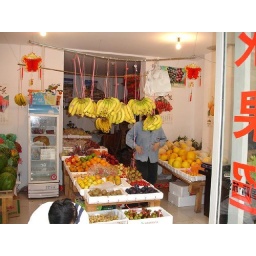
28 Last stop for fruit at the market in our compound